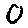
Label: 0